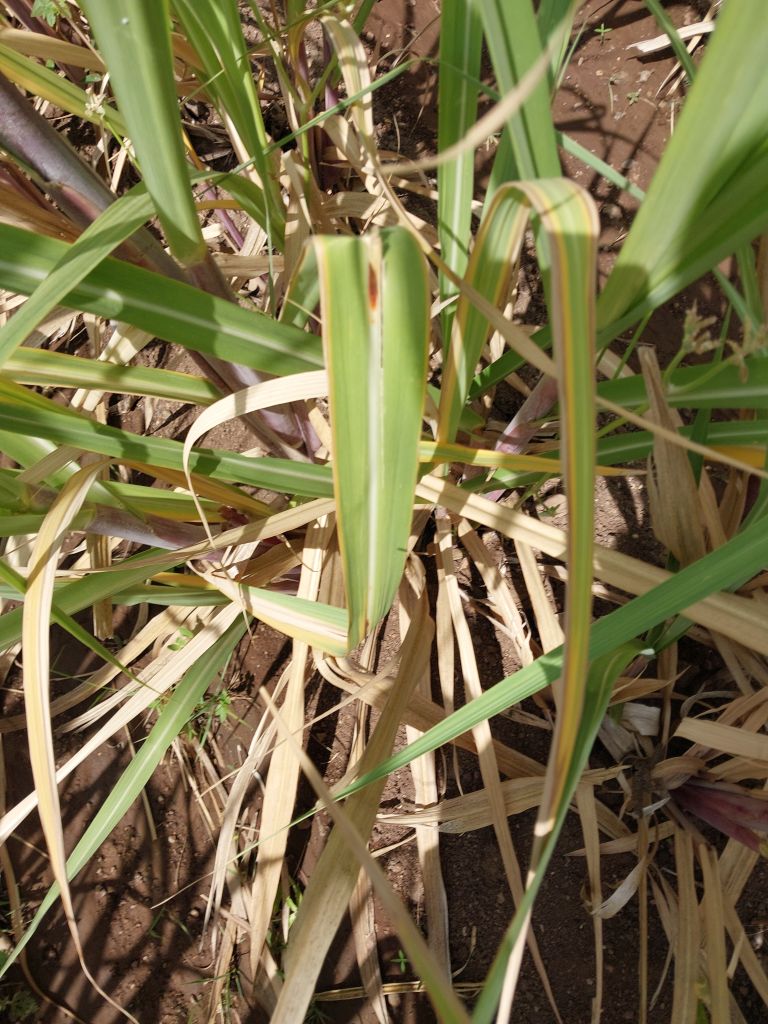
Label: Brown Spot